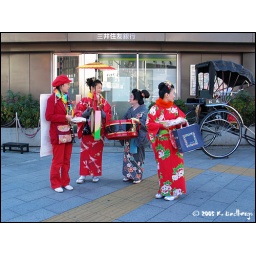
Group of female street musicians in Tokyo, Japan.